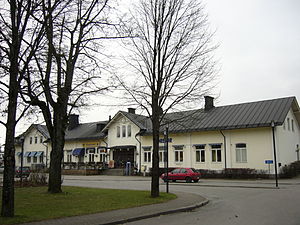
Älmhult Station
Älmhult Station.
Älmhult Station, er en svensk jernbanestation i Älmhult på Södra stambanan.